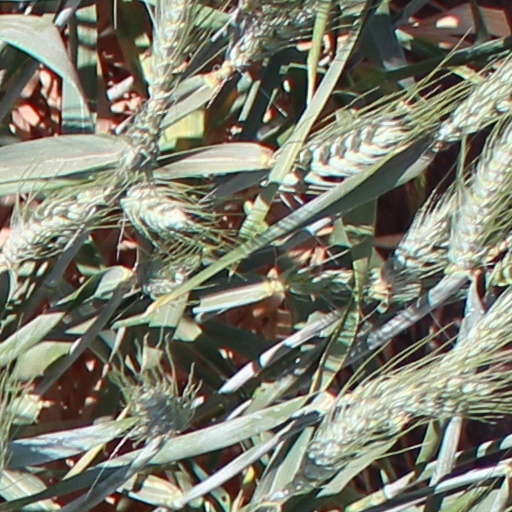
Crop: wheat